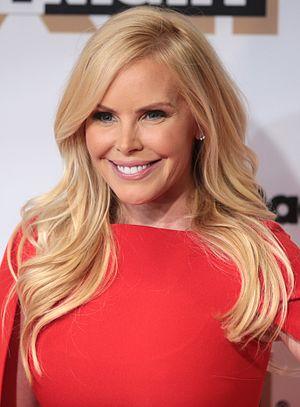
Gena Lee Nolin est une actrice et mannequin américaine, surtout connue pour sa participation à la série télévisée Alerte à Malibu.